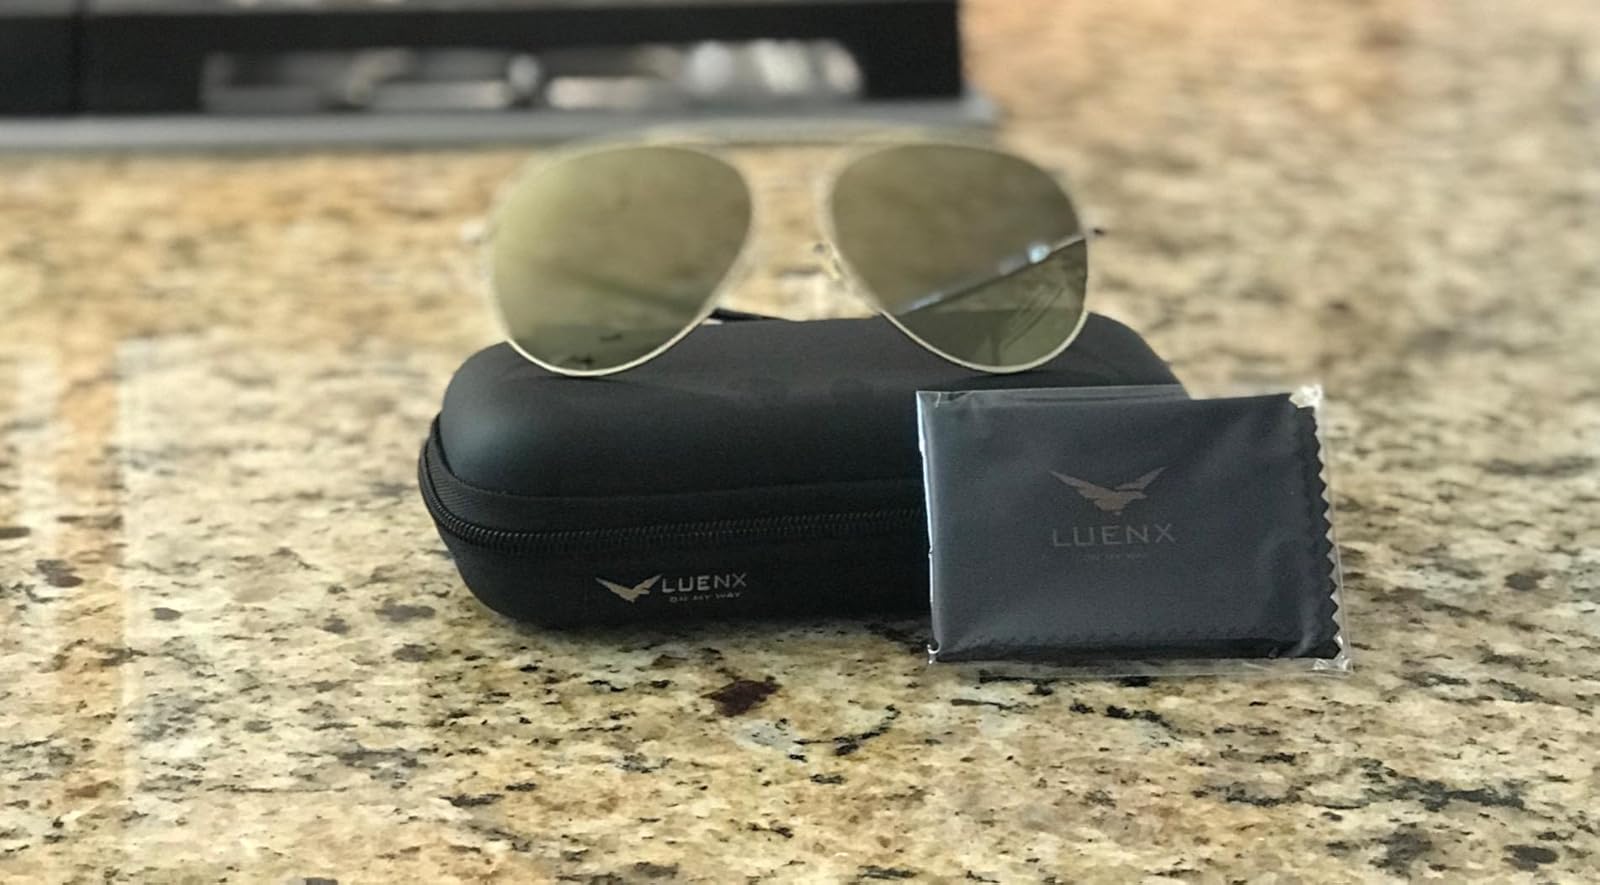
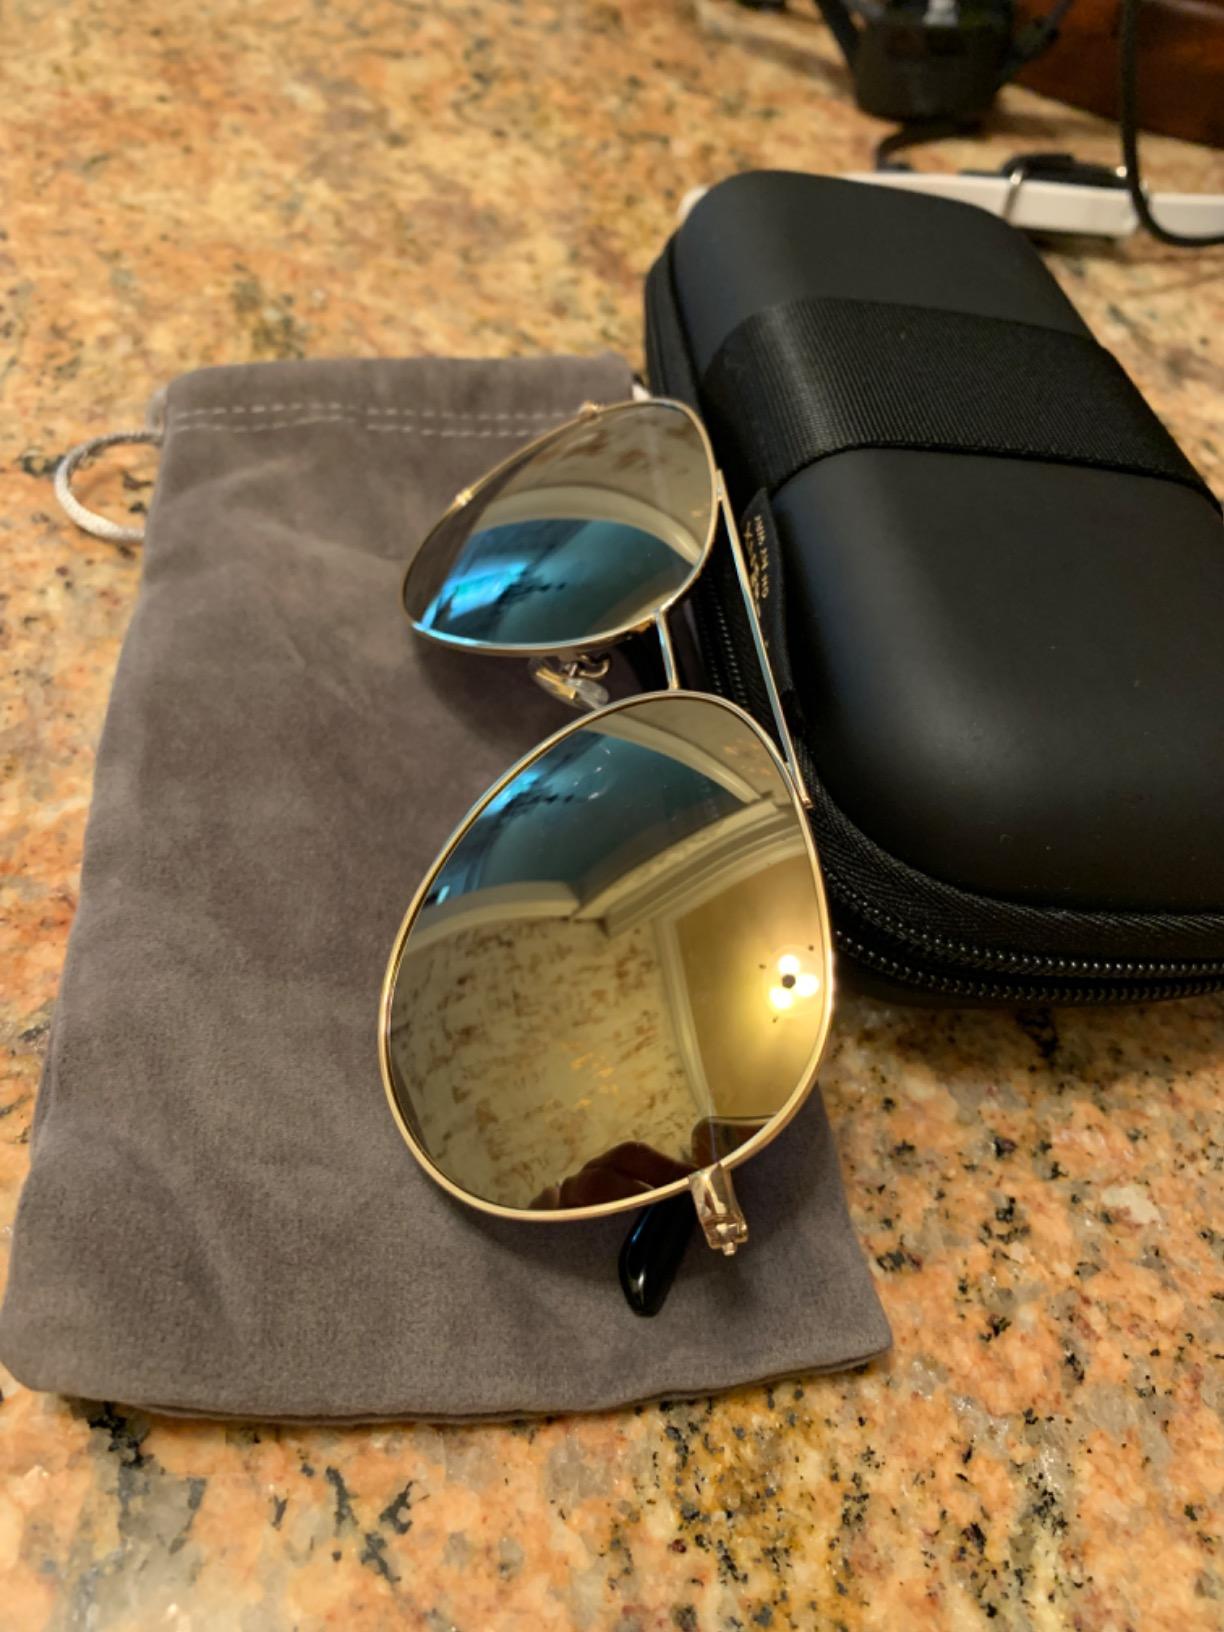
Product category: accessories_sunglasses
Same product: yes